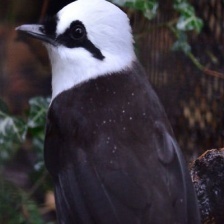
Species: SAMATRAN THRUSH
Scientific name: MYOPHONUS CASTANEUS